Flore House, Northamptonshire

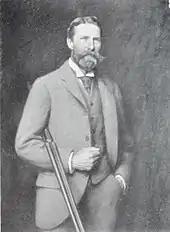
Sir Edmund Loder

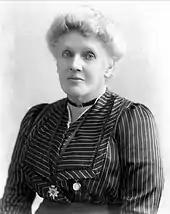
Lady Marion Loder

Major Arthur Cecil Tempest (1837-1920) was an army officer and rented Flore House shortly after his retirement. His wife was Eleanor Blanche Reynard (1853-1928) and their two children were both born at the house.